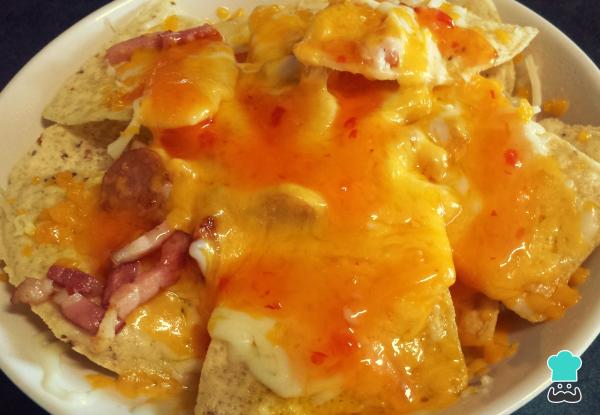
El toque final del plato lo dará la salsa agridulce, aunque este es un ingrediente opcional. Este toque picante es único y combina a la perfección con todo el queso fundido y los nachos.Disfruta de los nachos con salchichas para ver un partido de fútbol o de tu deporte favorito con amigos y si prefieres la versión más tradicional, aquí tienes la receta mexicana de nachos con carne.